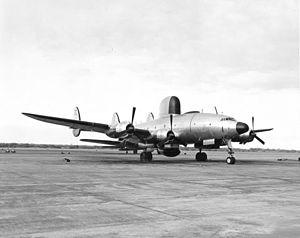
Le Lockheed EC-121 Warning Star est un avion de surveillance radar utilisé par l'United States Air Force et l'US Navy entre 1954 et 1978. Il s'agit de la version militaire du Lockheed Constellation et comporte deux grands radômes, un dôme vertical au-dessus et un autre horizontal sous le fuselage. Les EC-121 ont également été utilisés pour la collecte de renseignements. Les versions de l'US Navy initialement acquises avaient pour désignation WV-1, WV-2, et WV-3.